Storiform pattern

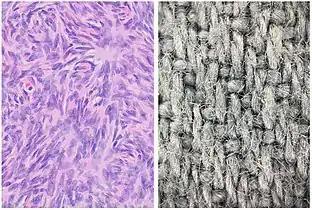
Woven or storiform pattern: Elongated cells or nuclei wherein small bundles are aligned in an otherwise haphazard pattern. Woven fabric is shown for comparison.

A woven or storiform pattern is a histopathologic architectural pattern. The name "storiform" originates , as storiform tissue tends to resemble woven fabric on microscopy.